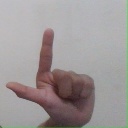
अक्षर: ल